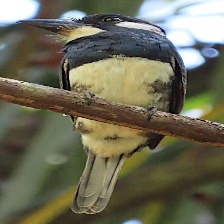
Species: BLACK BREASTED PUFFBIRD
Scientific name: NOTHARCHUS PECTORALIS